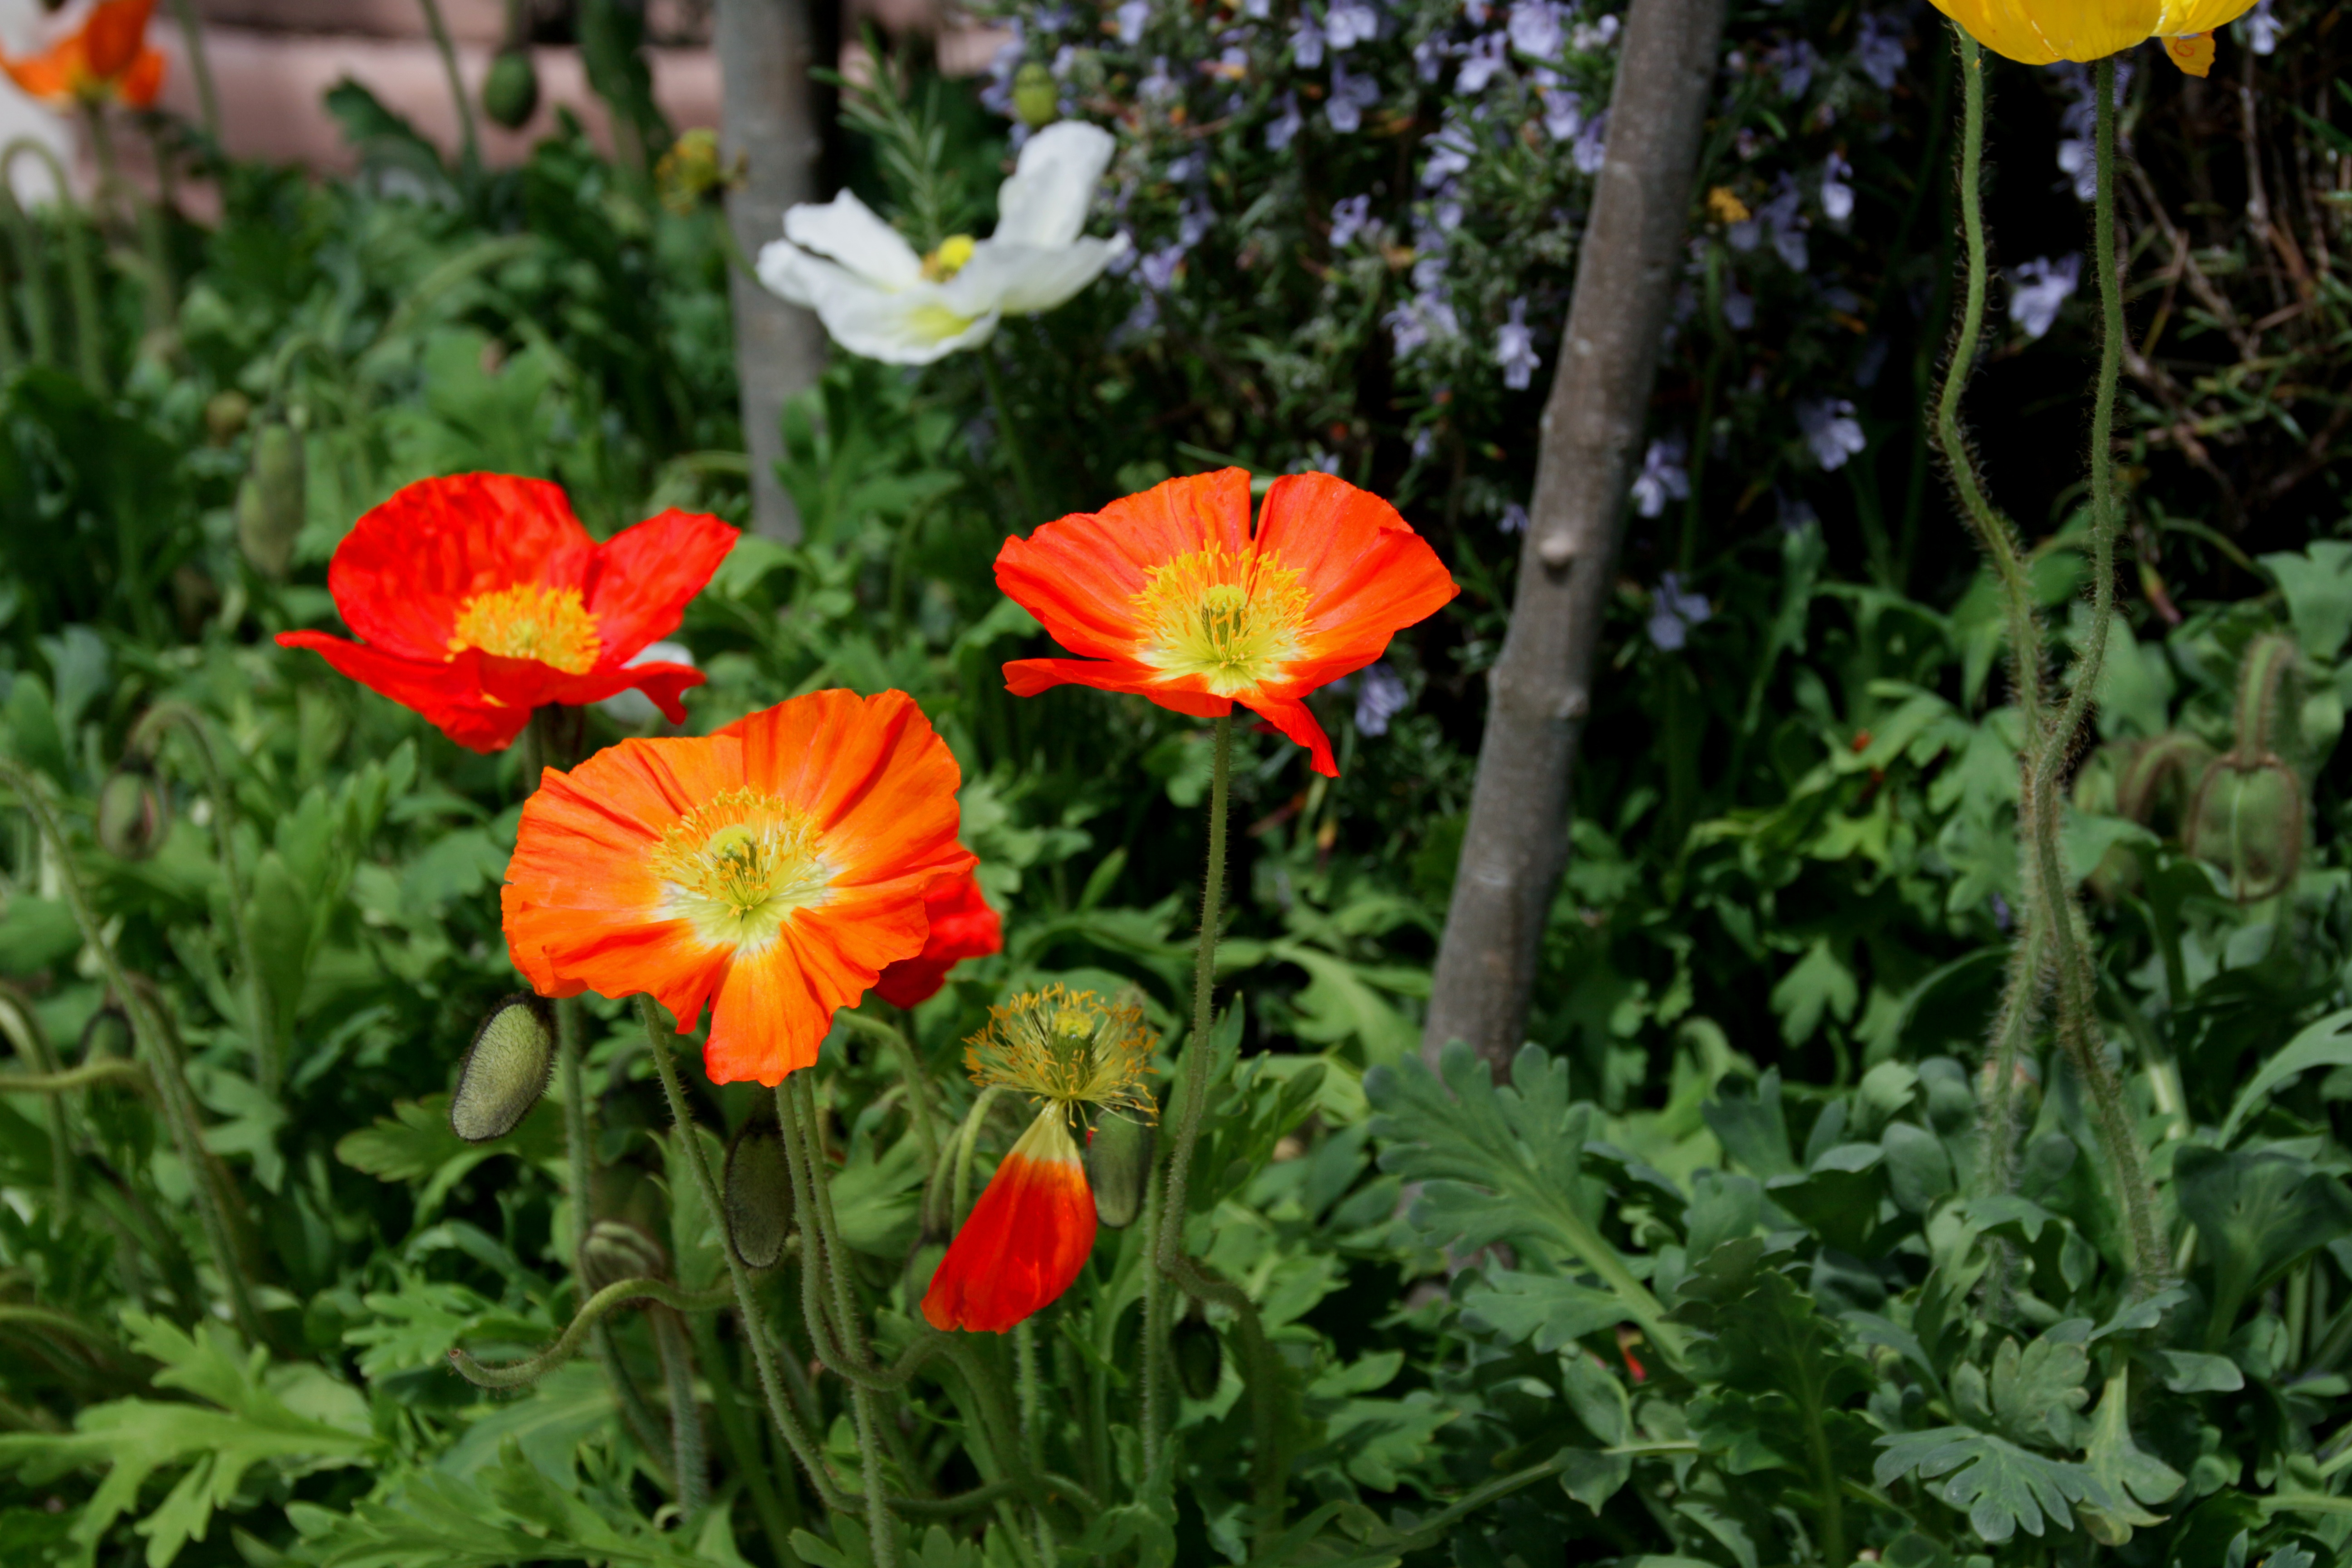
nature, plant, field, meadow, flower, orange, red, botany, garden, flora, wildflower, flowers, poppy flower, red poppy, poppy, flowering plant, annual plant, land plant, poppy family